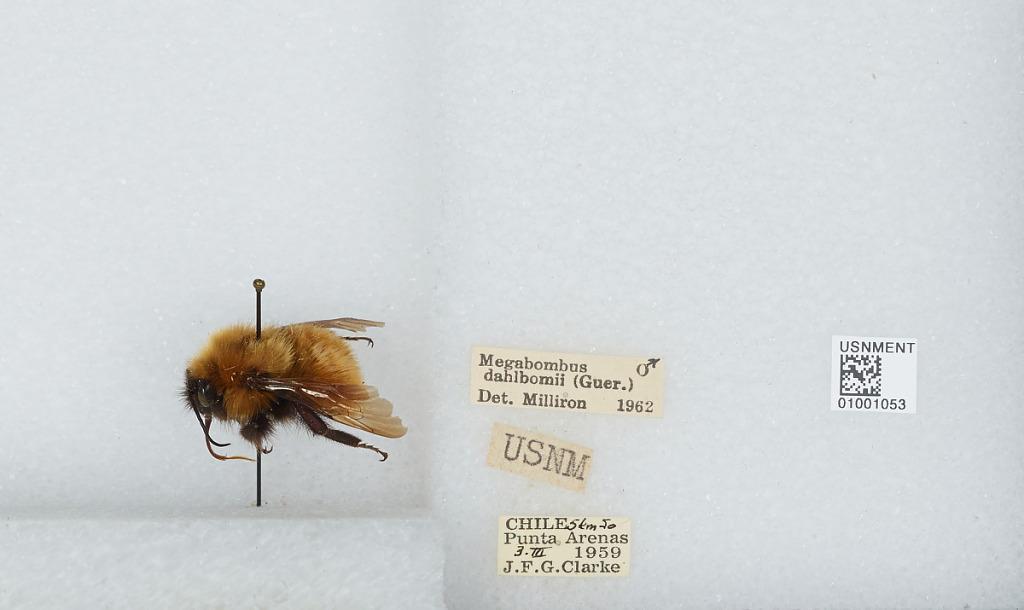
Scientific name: Bombus (Fervidobombus) dahlbomii Guérin
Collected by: J. Clarke
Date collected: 1959-3-3
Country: Chile
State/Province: Magallanes
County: Magallanes
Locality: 5 kilometers south of Punta Arenas
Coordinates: -53.2272, -70.9428
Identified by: Milliron